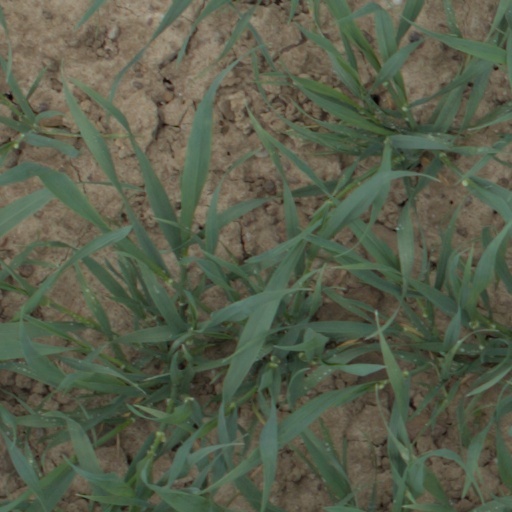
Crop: wheat